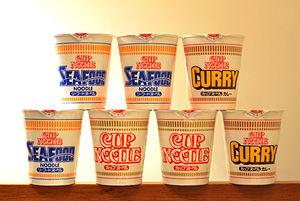
Momofuku Andō, né Gō Peh-hok est le fondateur et le directeur de Nissin Foods, et l'inventeur de la version moderne des nouilles instantanées. La popularité de son invention est telle qu'on le surnomme « Mr. Noodle ».